Arendal Heliport, Hospital

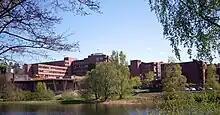
Arendal Hospital and its heliport

Parliament approved the heliport, allowing it to start operations in 1991. This was met by protests from neighbors of the hospital, who complained about the noise pollution. They demanded the relocation of the heliport. This was the most extensive conflict of any regarding the location of an ambulance heliport in the country. After several years of measuring and other considerations, about fifty home-owners received compensation. Arendal was one of three heliports opened between 1991 and 1994, bringing the total number of ambulance helicopter bases to eleven.